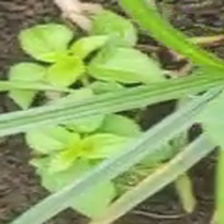
Weed species: Kena_(Commplina_benghalensio)